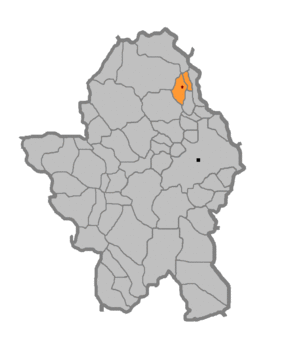
Prijakovci est un village de Bosnie-Herzégovine. Il est situé sur le territoire de la Ville de Banja Luka, dans la République serbe de Bosnie. Selon les premiers résultats du recensement bosnien de 2013, il compte 883 habitants.